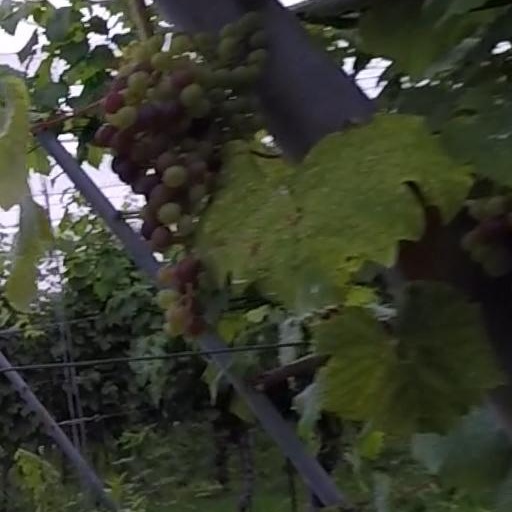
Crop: grape